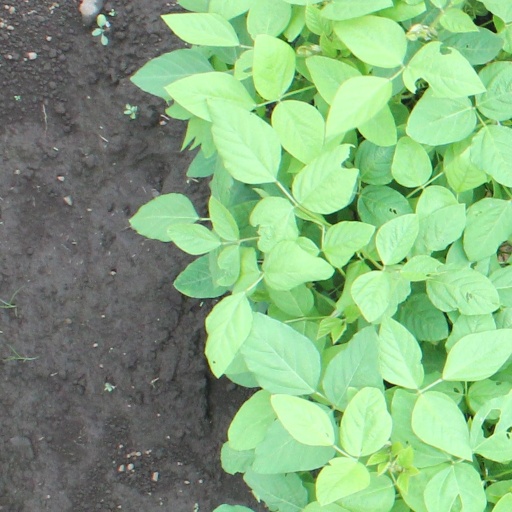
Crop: soybean